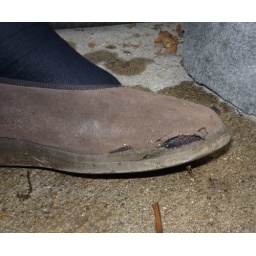
Ready to go in mudy sand, shoe whit hole near toe, very used shoes